Cedric G. and Patricia Neils Boulter House

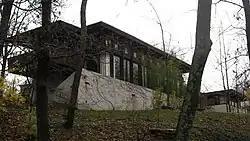

Cedric G. Boulter and Patricia Neils House is a Frank Lloyd Wright-designed house in the Clifton neighborhood of Cincinnati, Ohio, United States. It was commissioned in 1953, with construction beginning in 1954, and completed in 1956. Additions to the design were completed in 1958.